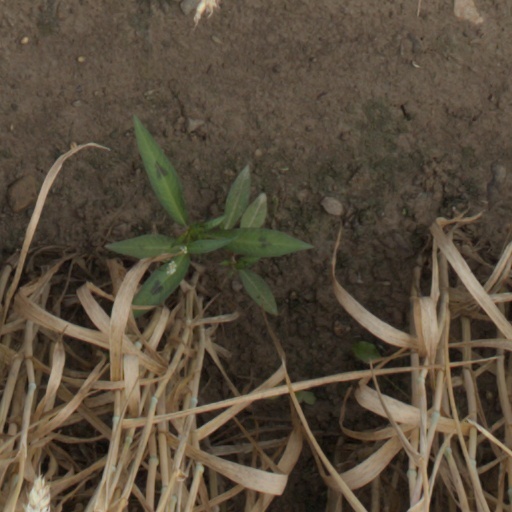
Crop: wheat